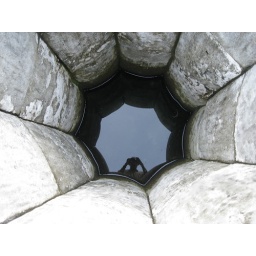
A chronological water well in male Hukurumiskith more then a century